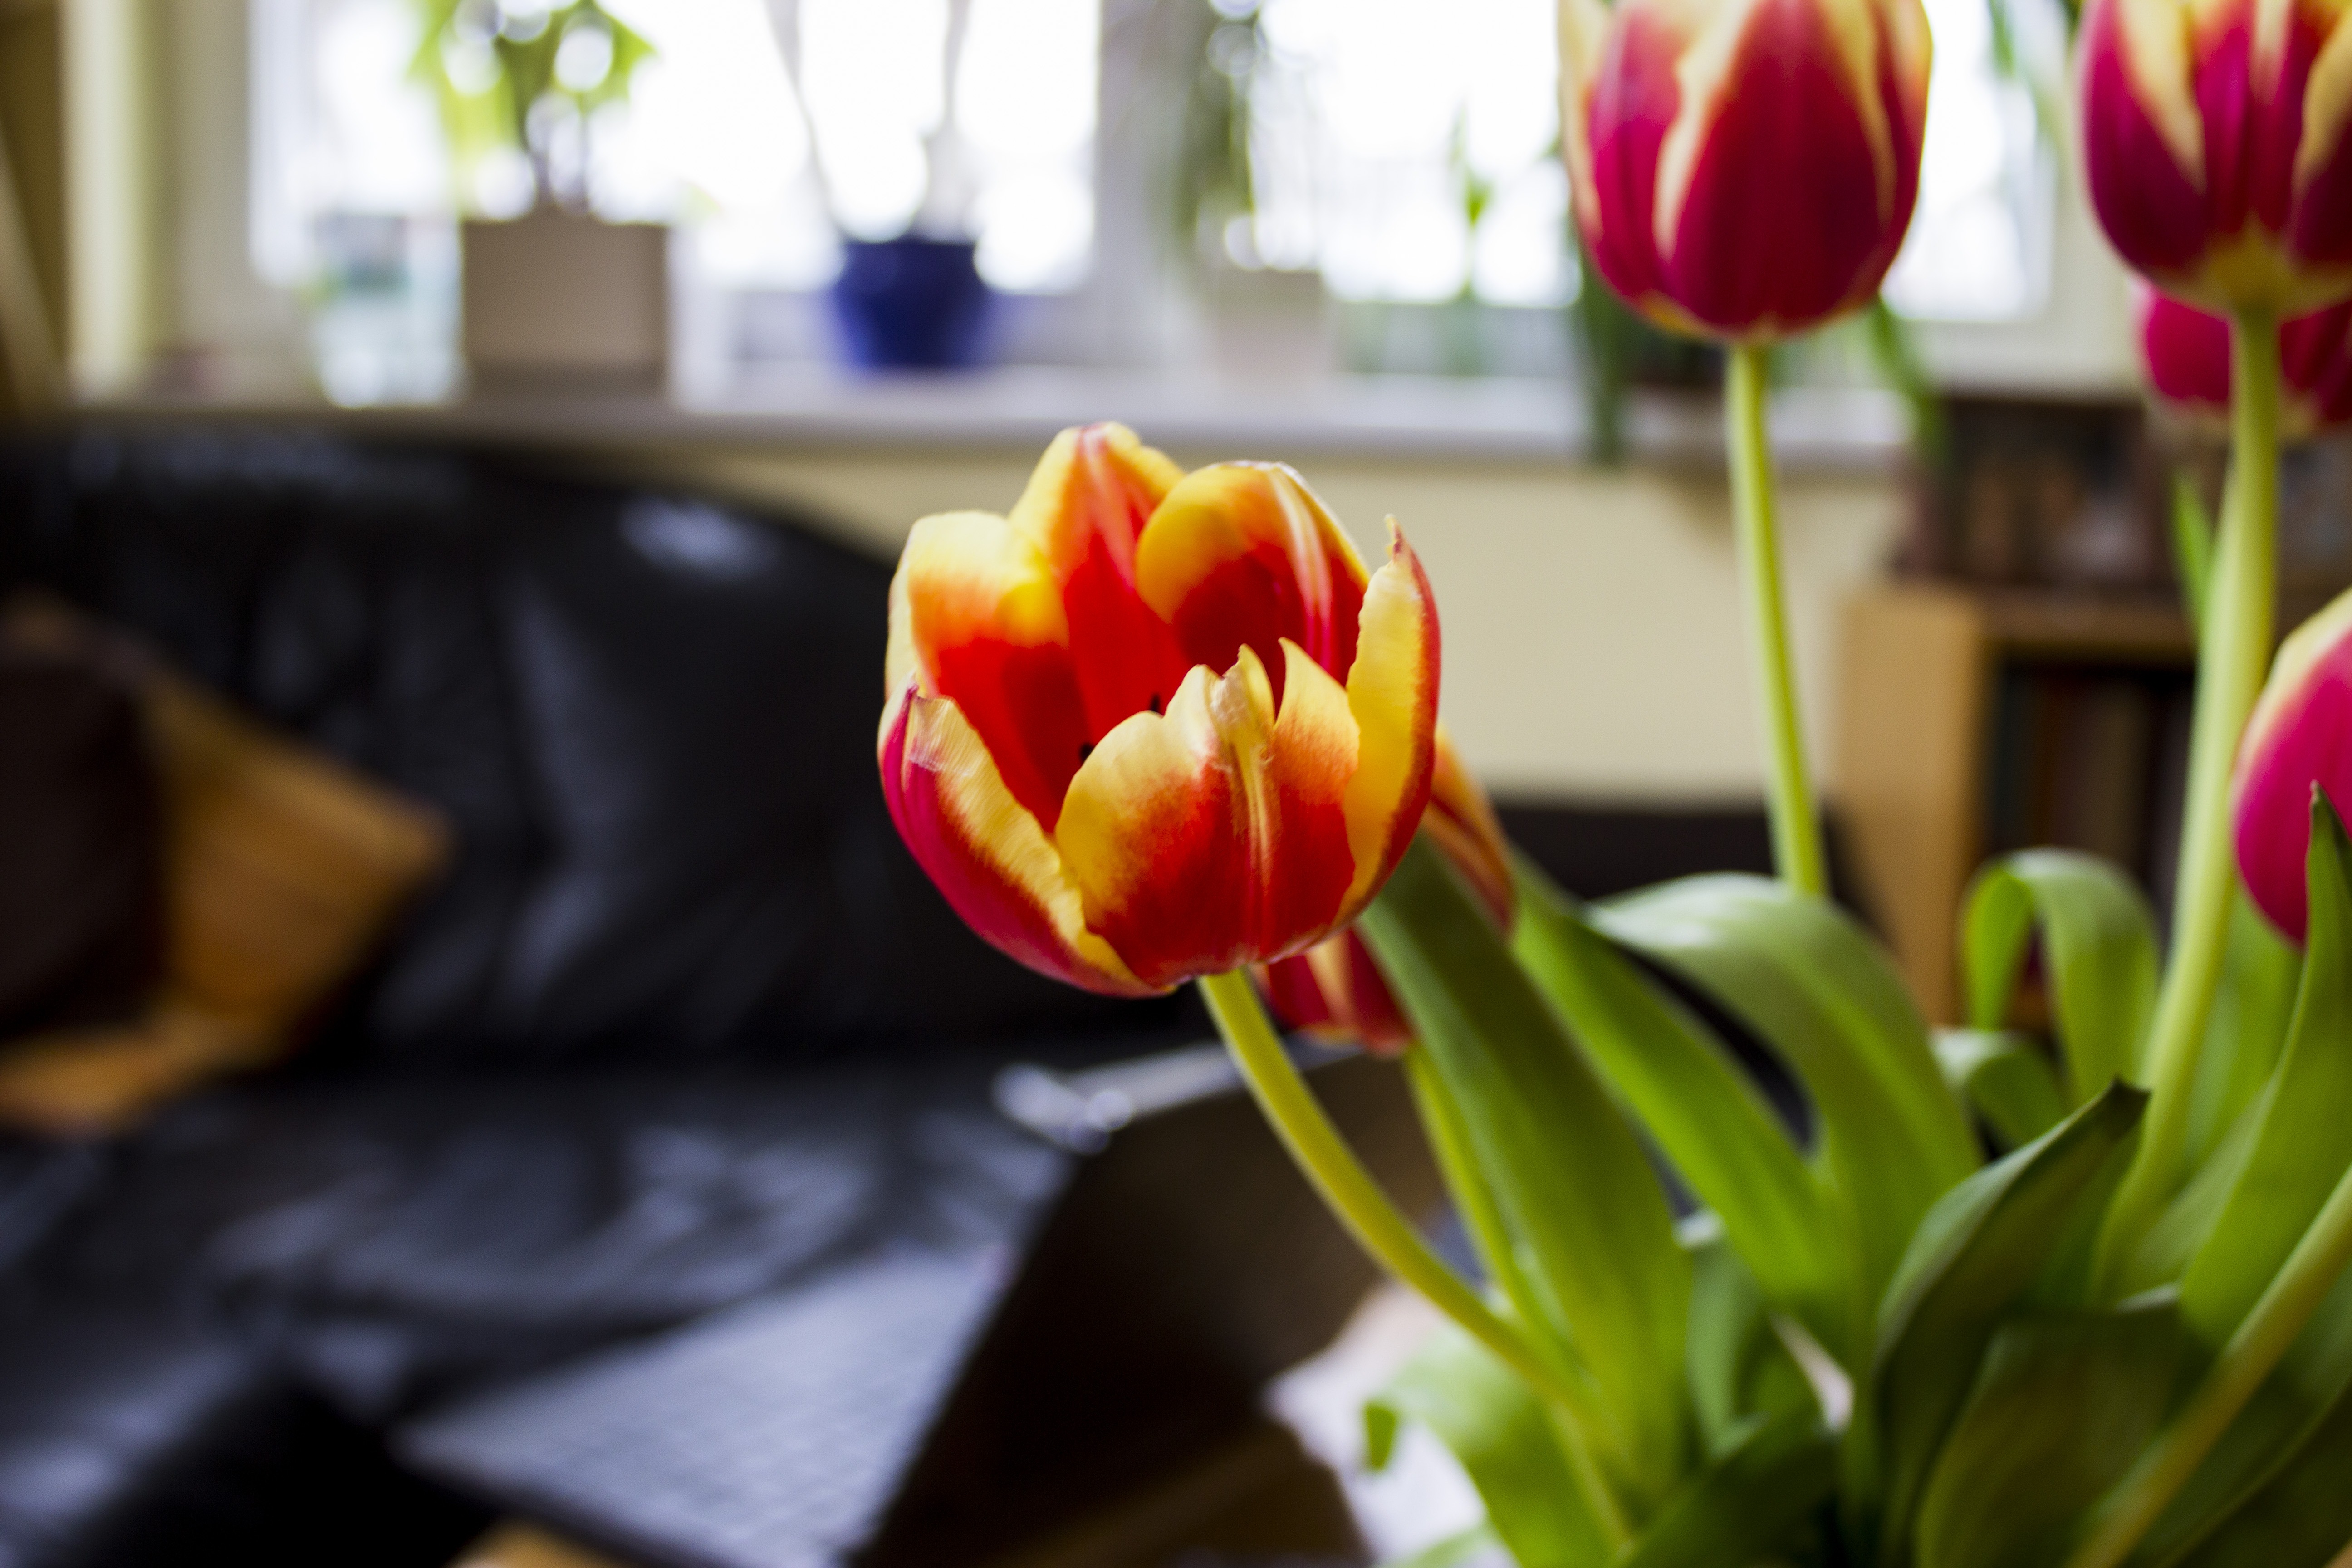
plant, flower, petal, bloom, tulip, red, colorful, yellow, flowers, floristry, blossomed, flowering plant, flower bouquet, floral design, land plant, flower arranging